Order of George I

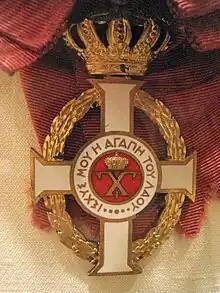
Badge of a Grand Cross of the order

The Royal Order of George I is a Greek order instituted by King Constantine I in 1915. Since the monarchy's abolition in 1973, it has been considered a dynastic order of the former Greek royal family.